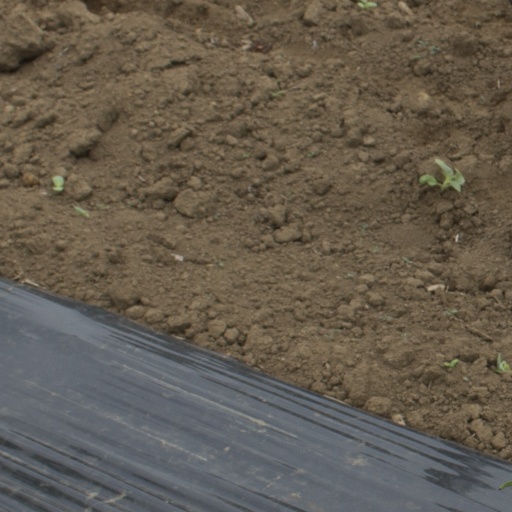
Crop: Jerusalem artichoke